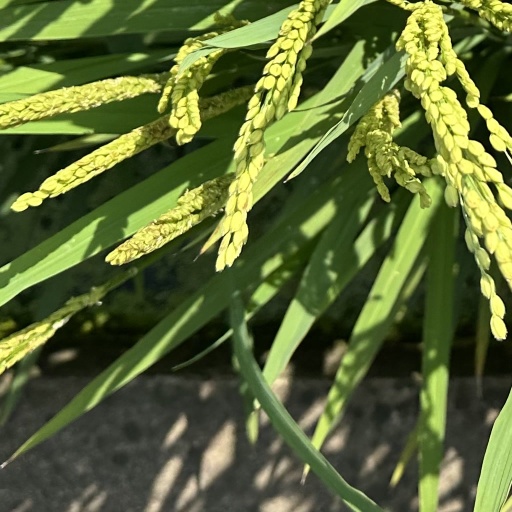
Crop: rice